John Morgan Wells

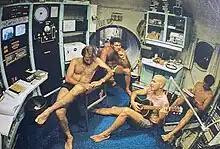
Tektite II, inside the habitat. From left to right; Richard Chesher, Dr Morgan Wells, Lawrence McCloskey and unknown.

Wells, Jim Devereaux and Charlie Depping founded the Undersea Research Foundation, which Wells was involved in after retiring from NOAA. Its BAYLAB research facility was developed in 1991 to educate people about underwater life in Chesapeake Bay.